Vallée des Rouets

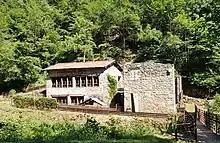
Photograph of the last mill in operation in the valley, Chez Lyonnet. The mill is visible in the foreground, with the forest in the background.

In 1982, the first portion of the cutlery museum opened its doors on Place Lafayette in the medieval city of Thiers. The first year of visits was promising, with the museum seeing 17,000 paying visitors. The structure of the museum was special in that the production association added the exhibits. This enabled visitors to see not just knife collections, but an artisanal company that demonstrates that knife production is still current in Thiers. In 1992, the second part of the museum opened to the public in the house on Rue de la Coutellerie. This guides visitors through the history and origins of Thiernois cutlery. However, neither of the museum's locations are near the Durolle, so a third part was conceived. In 1994, the town returned to the Chez Lyonnet mill project with the aim of creating a museum. On 19 September 1998, the third part of the museum was officially inaugurated, and the Vallée des Rouets opened to the public.